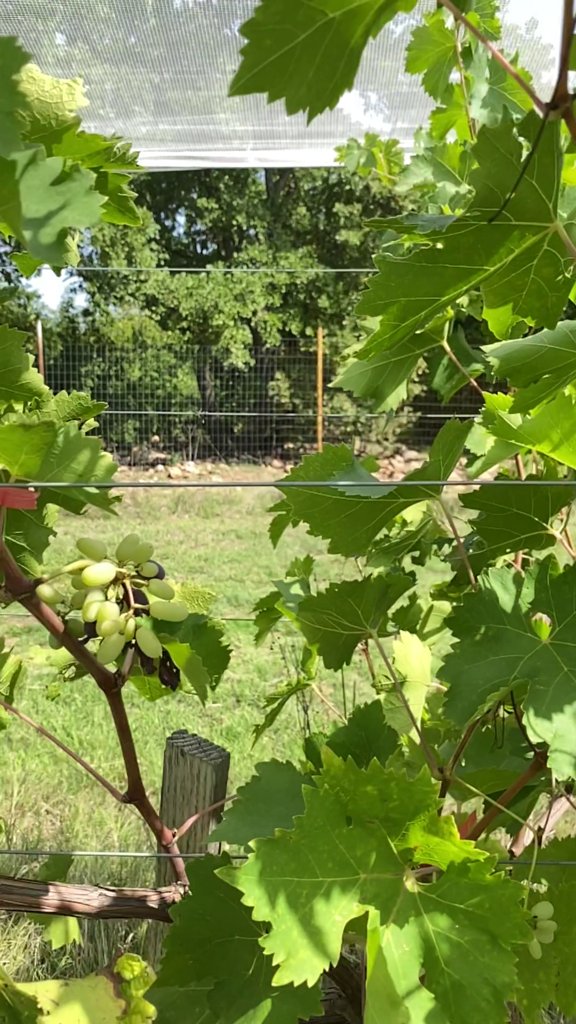
Berries visible: 27
Grape clusters: 2